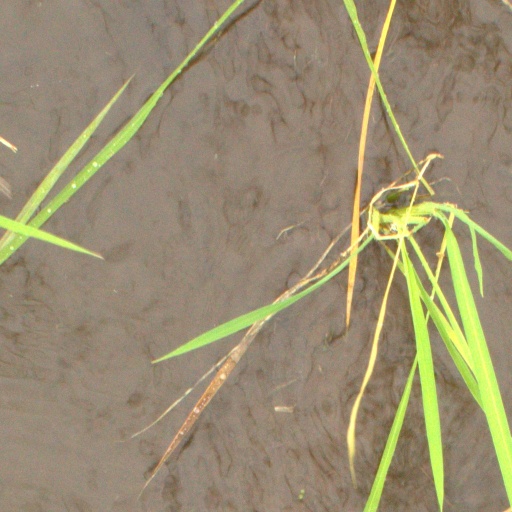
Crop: rice